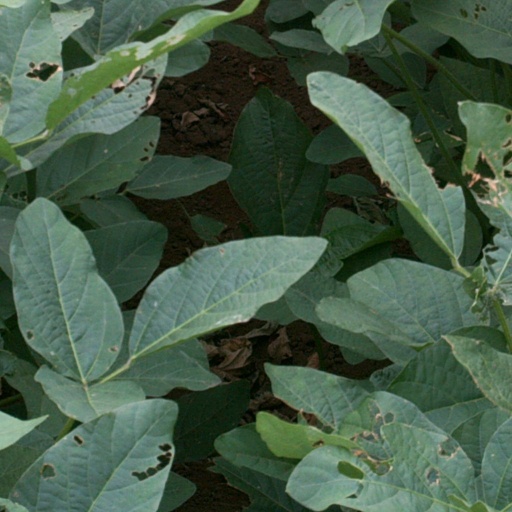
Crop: soybean